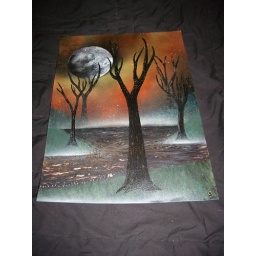
I have been told there is a ghostly image of a duck in the water of this picture. Cant see it.